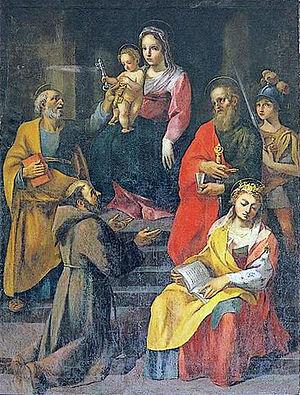
Sebastiano Folli est un peintre italien qui fut actif principalement dans sa ville natale, dans le sud de la Toscane et à Rome.